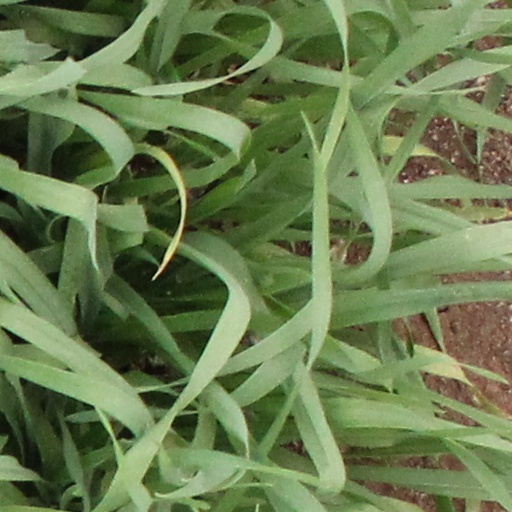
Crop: wheat